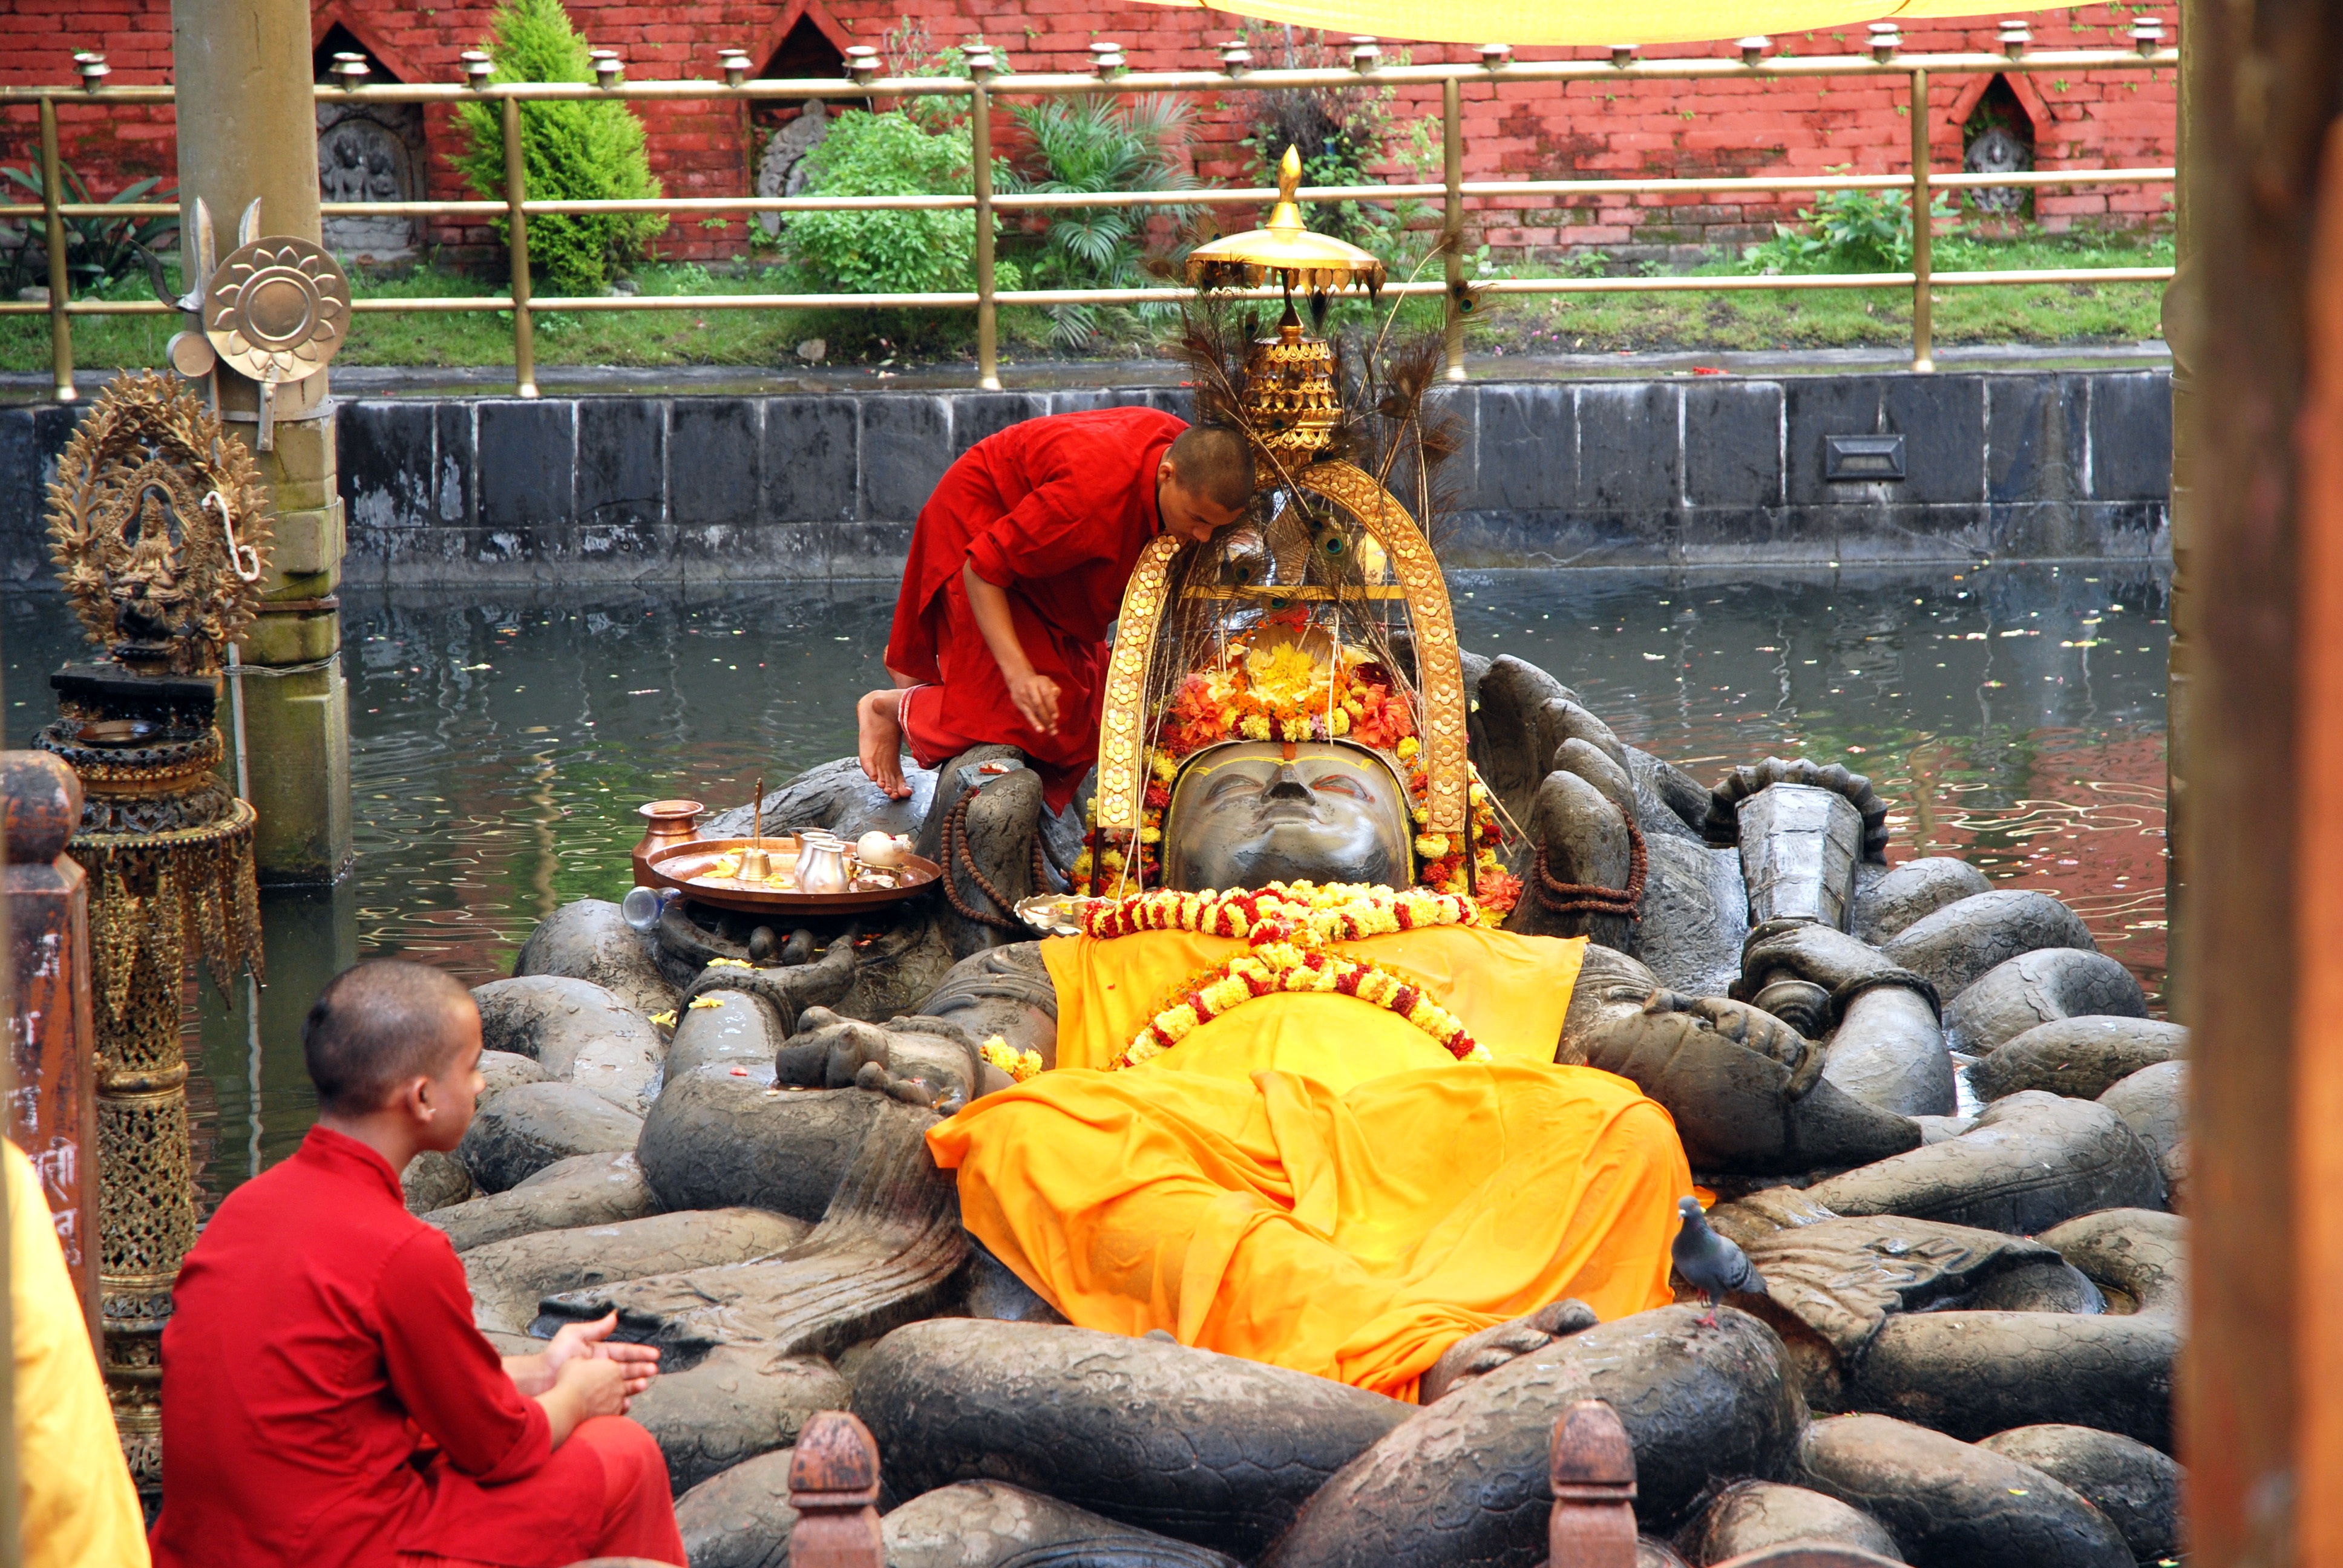
nepal, temple, tradition, monks, hinduism